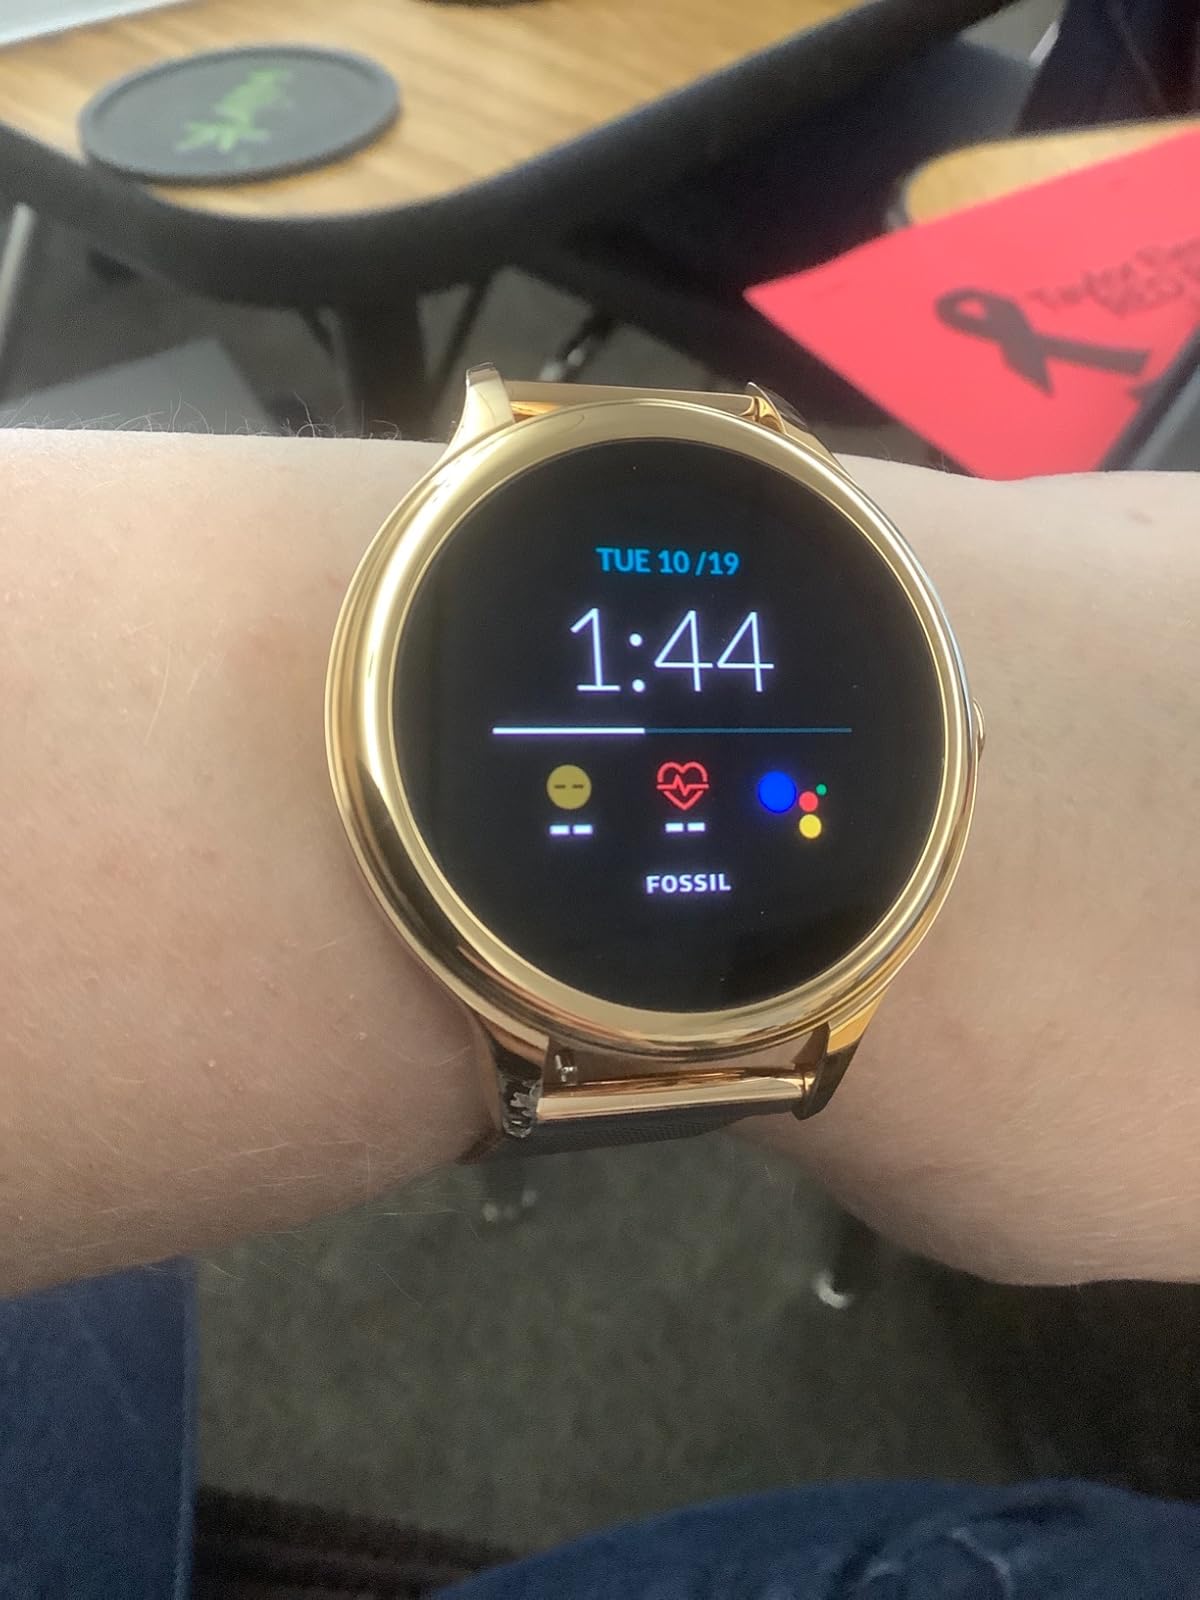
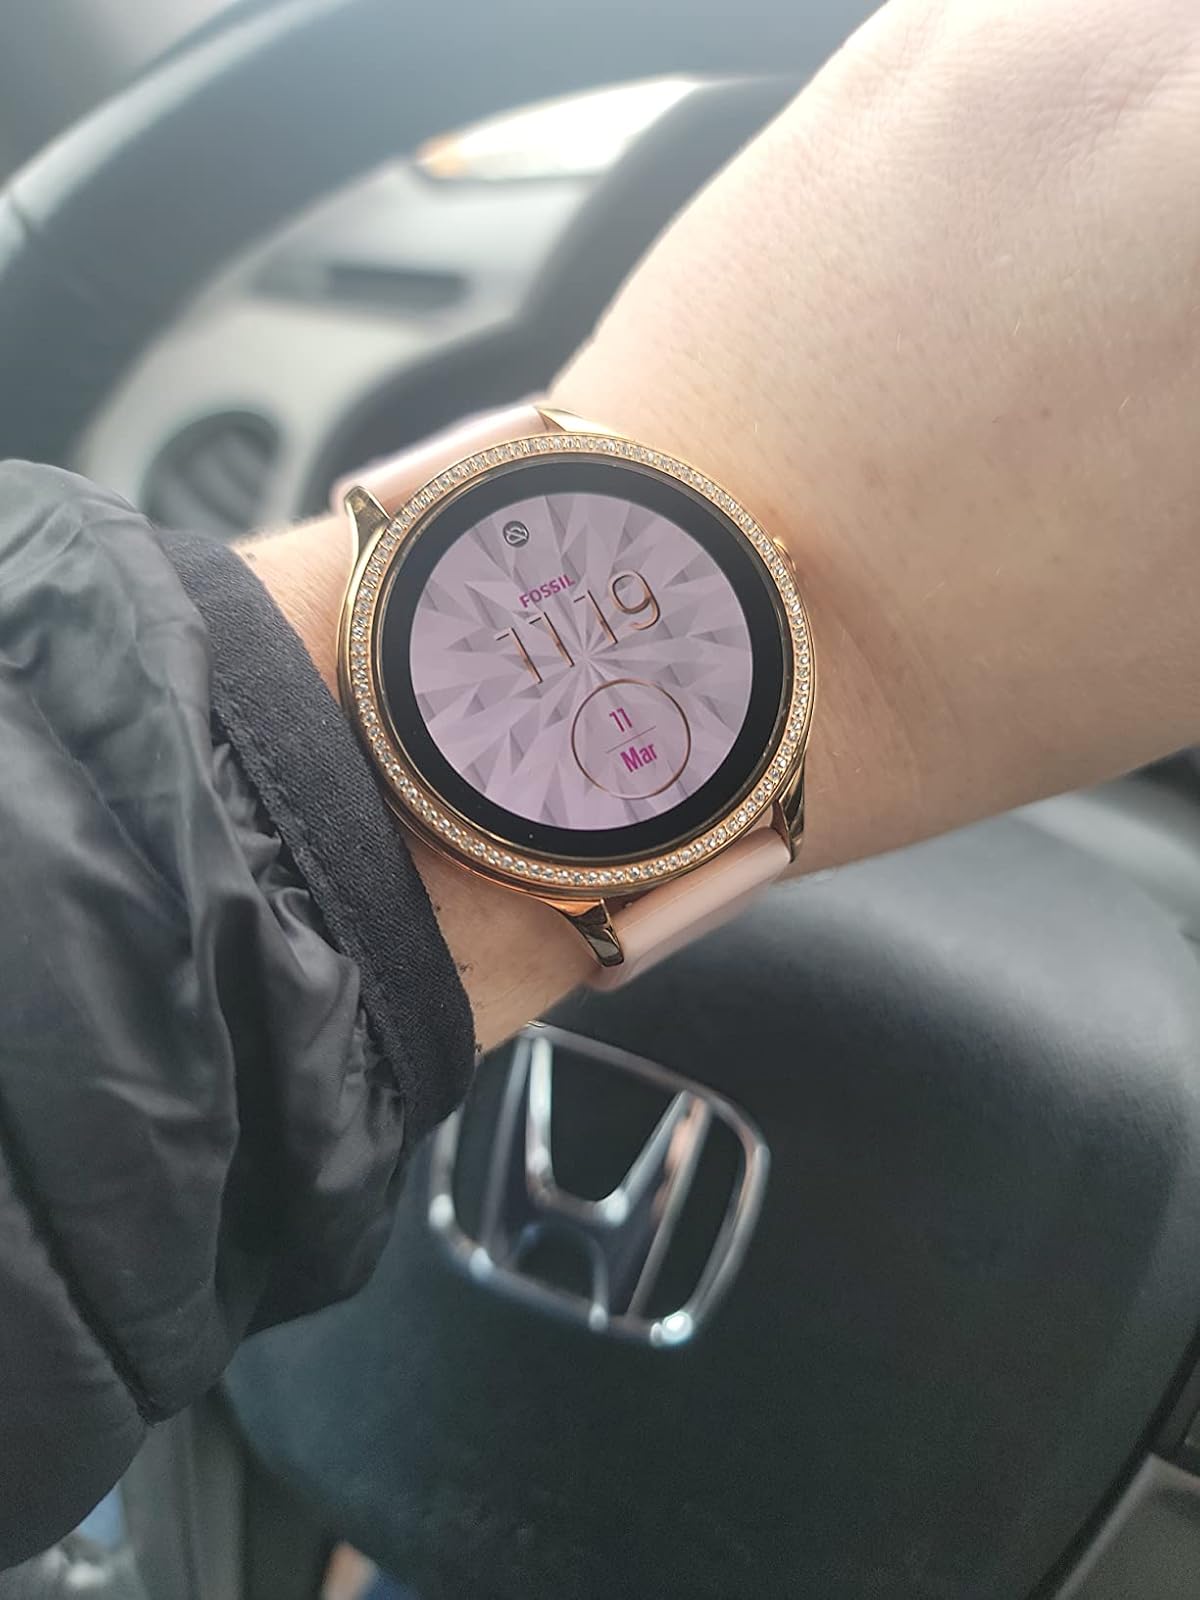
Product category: smartwatch
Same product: no